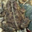
Label: frog